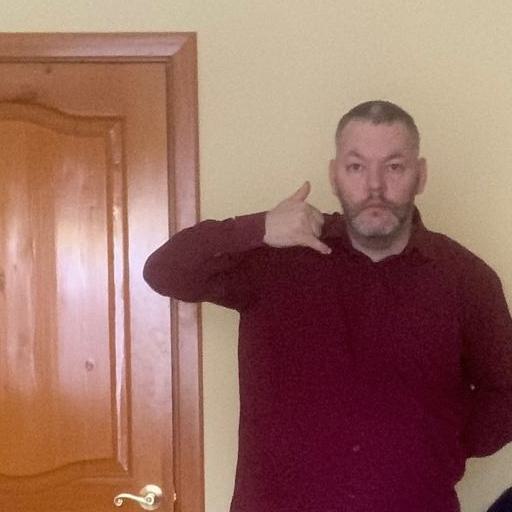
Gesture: call